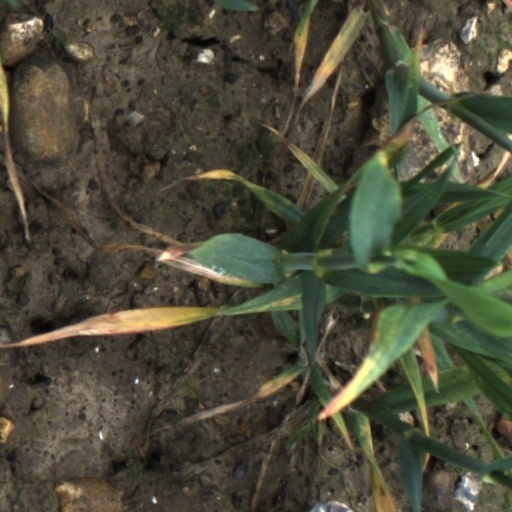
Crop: wheat